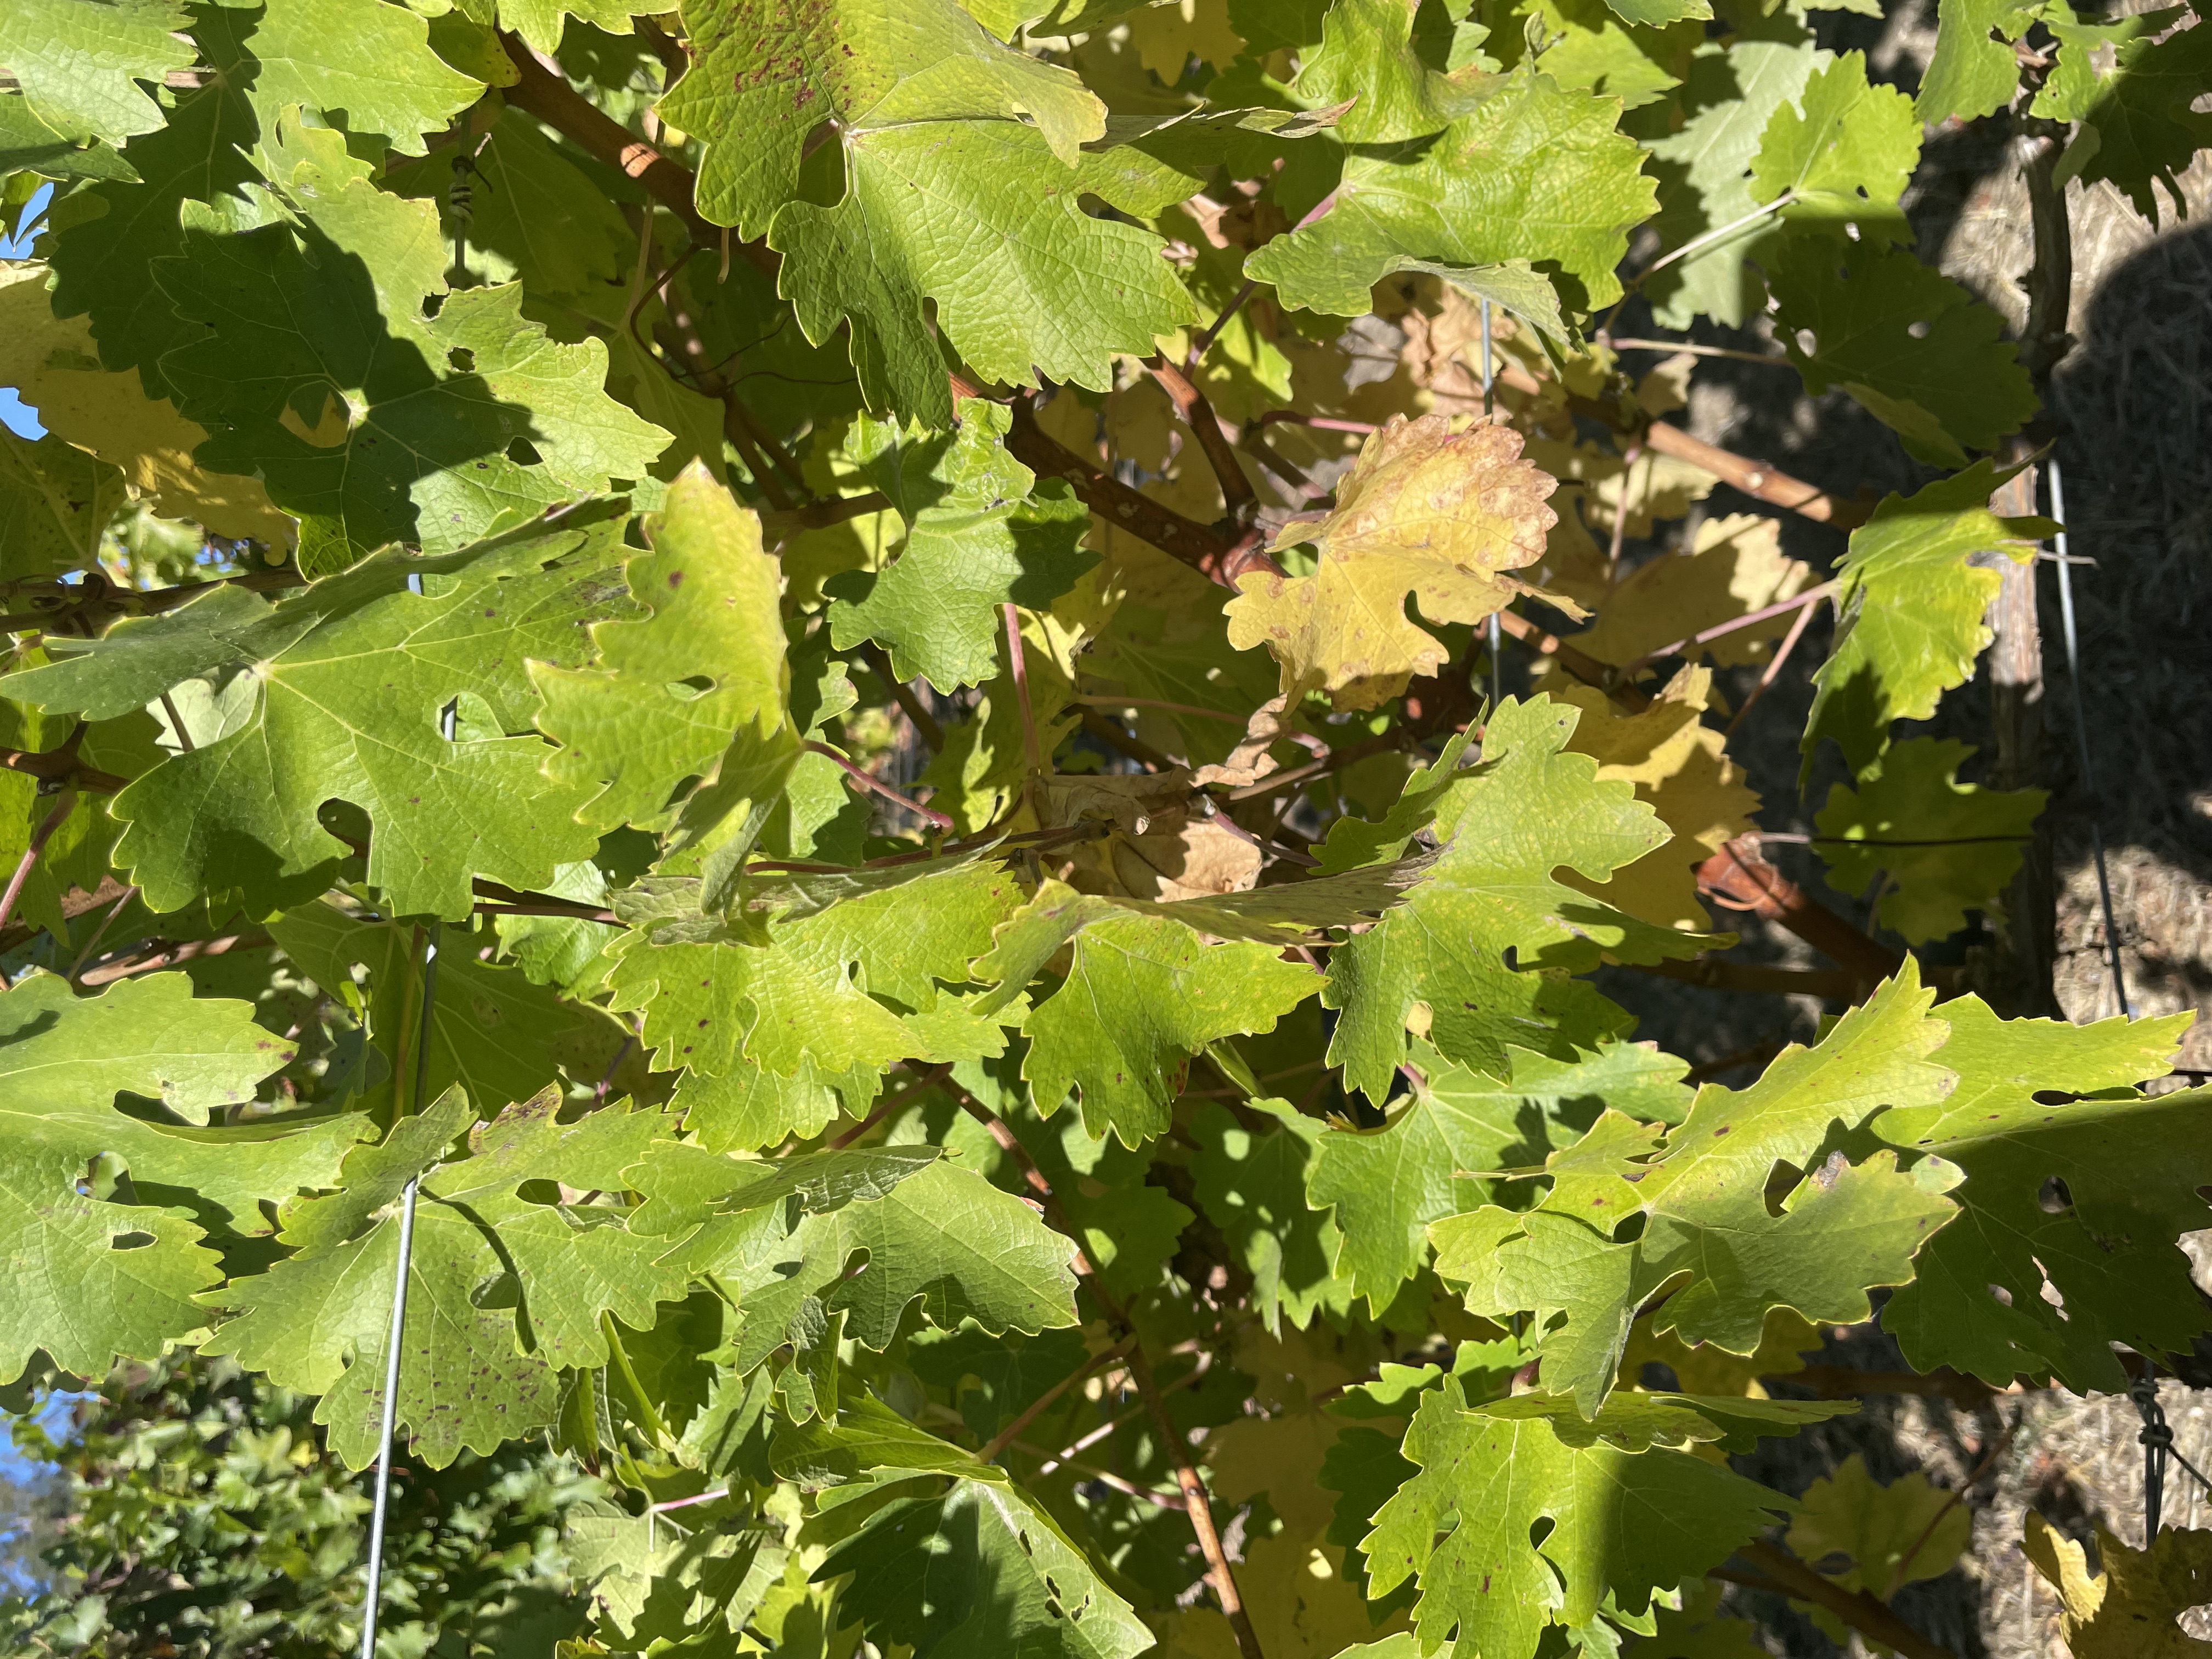
Label: No Virus